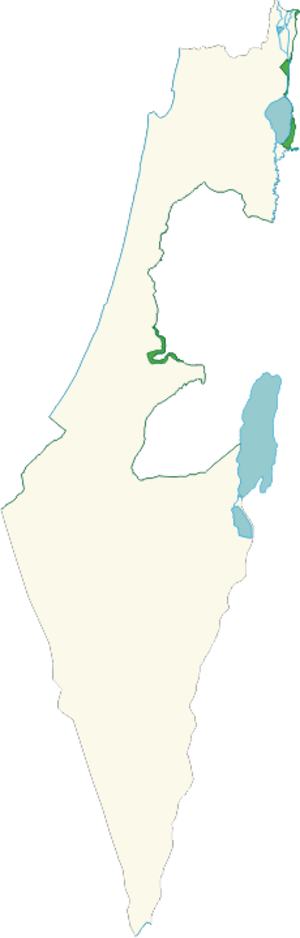
La ligne d'armistice de 1949 ou frontière de 1967 est la ligne de démarcation entre les forces israéliennes et les forces arabes résultant des quatre accords d'armistice conclus en 1949 entre Israël et les États voisins — Syrie, Liban, Transjordanie et Égypte — à la fin de la guerre israélo-arabe de 1948. Son tracé a eu notamment pour effet d'étendre la superficie effective de l'État d'Israël par rapport à celle qui aurait résulté du plan de partage de la Palestine ; la division de la ville sainte de Jérusalem en deux secteurs — Jérusalem-Ouest, administré par Israël, et Jérusalem-Est, administré par la Jordanie jusqu'en 1967 — est une autre de ses conséquences notables.